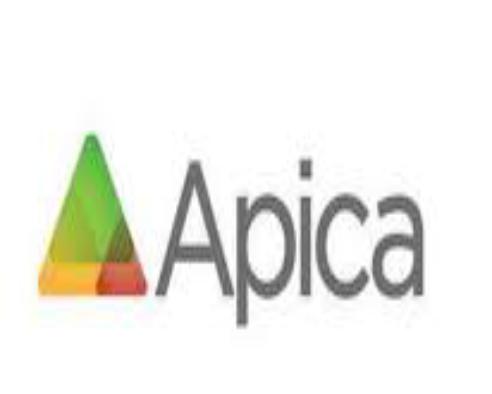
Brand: apica
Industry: Necessities